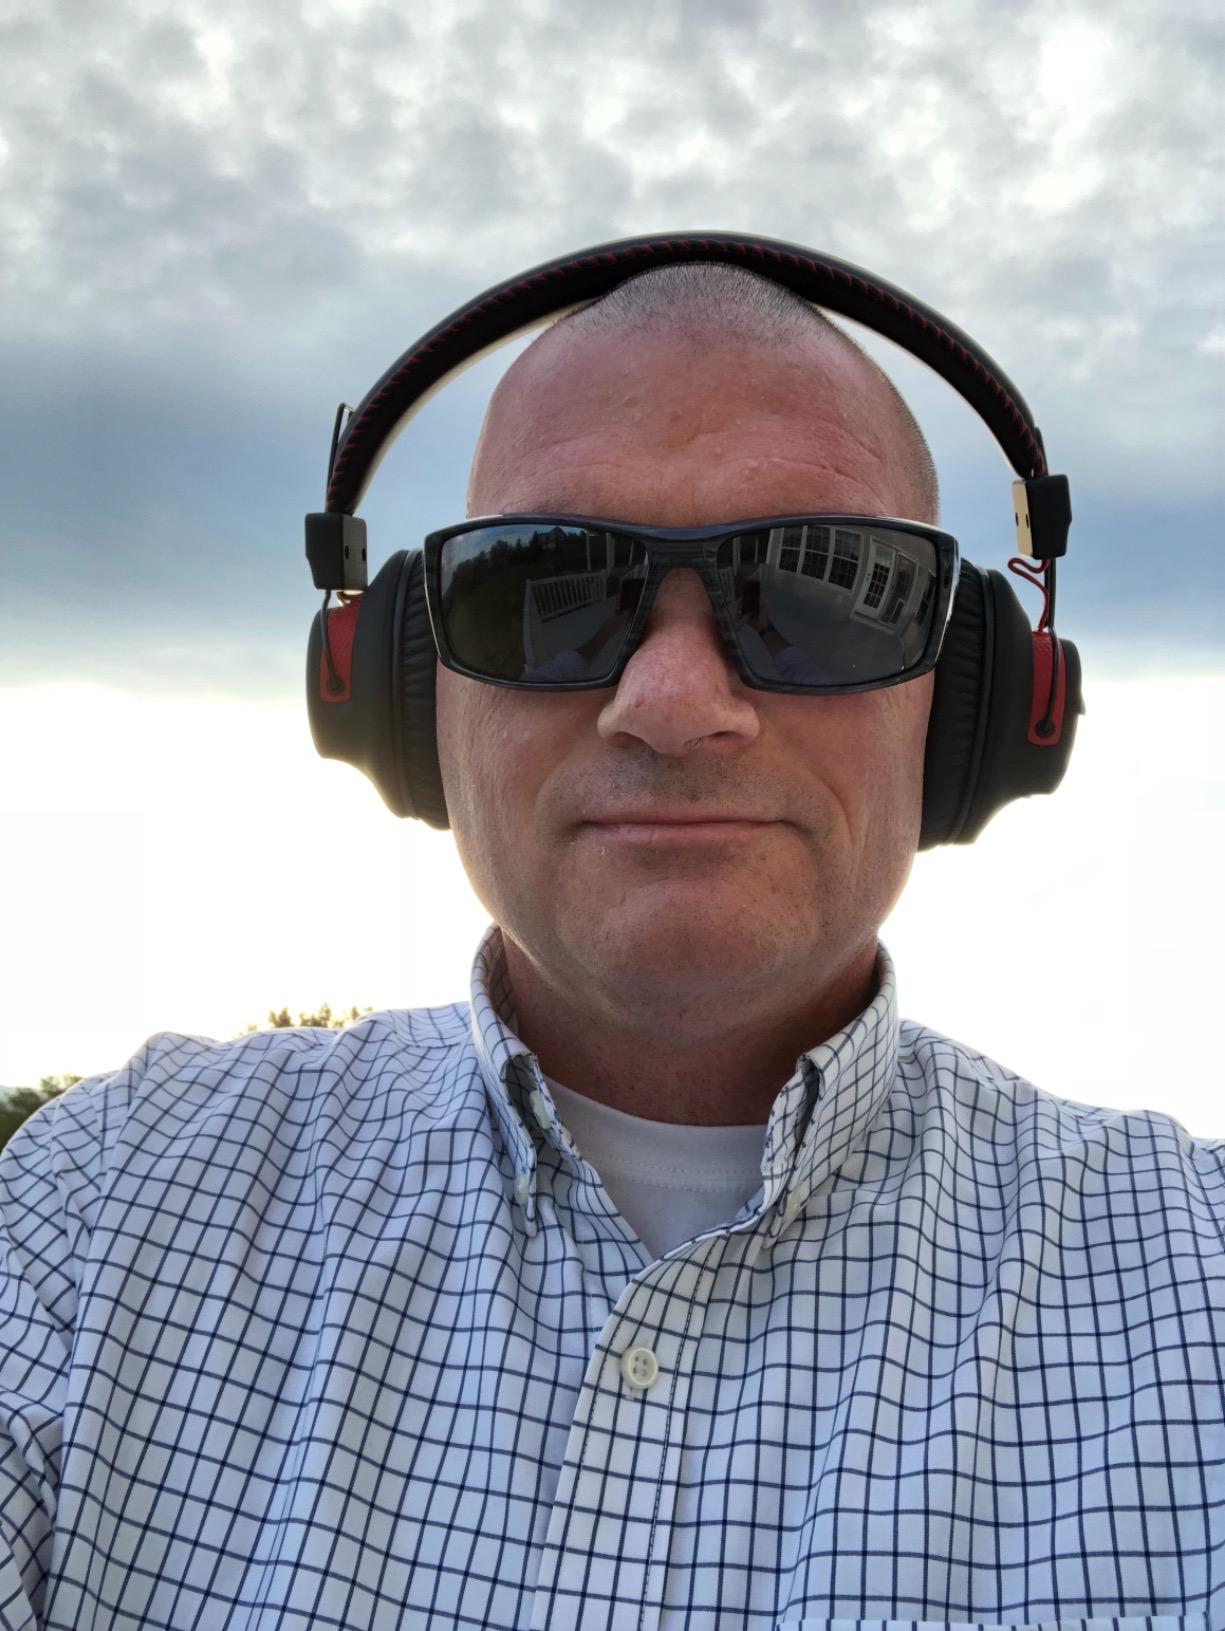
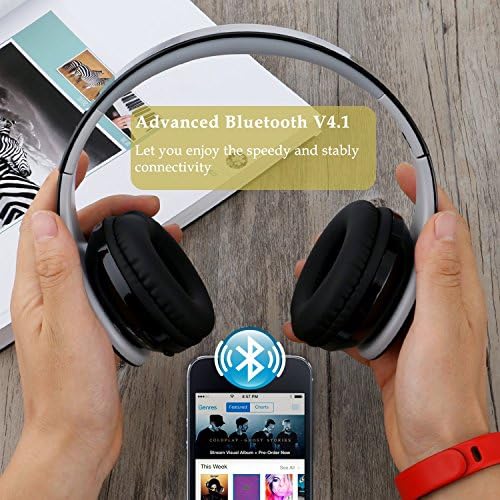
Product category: headphones
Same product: no